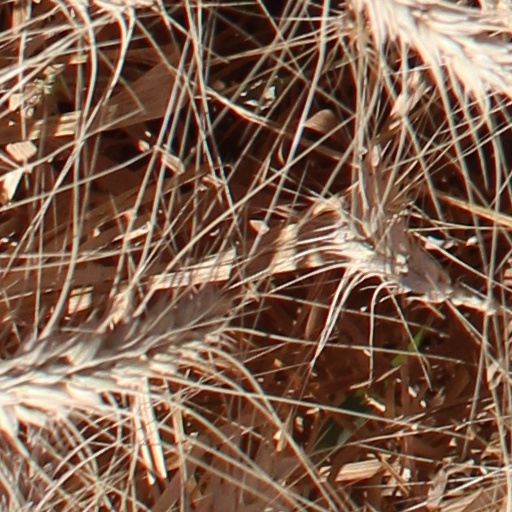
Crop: wheat